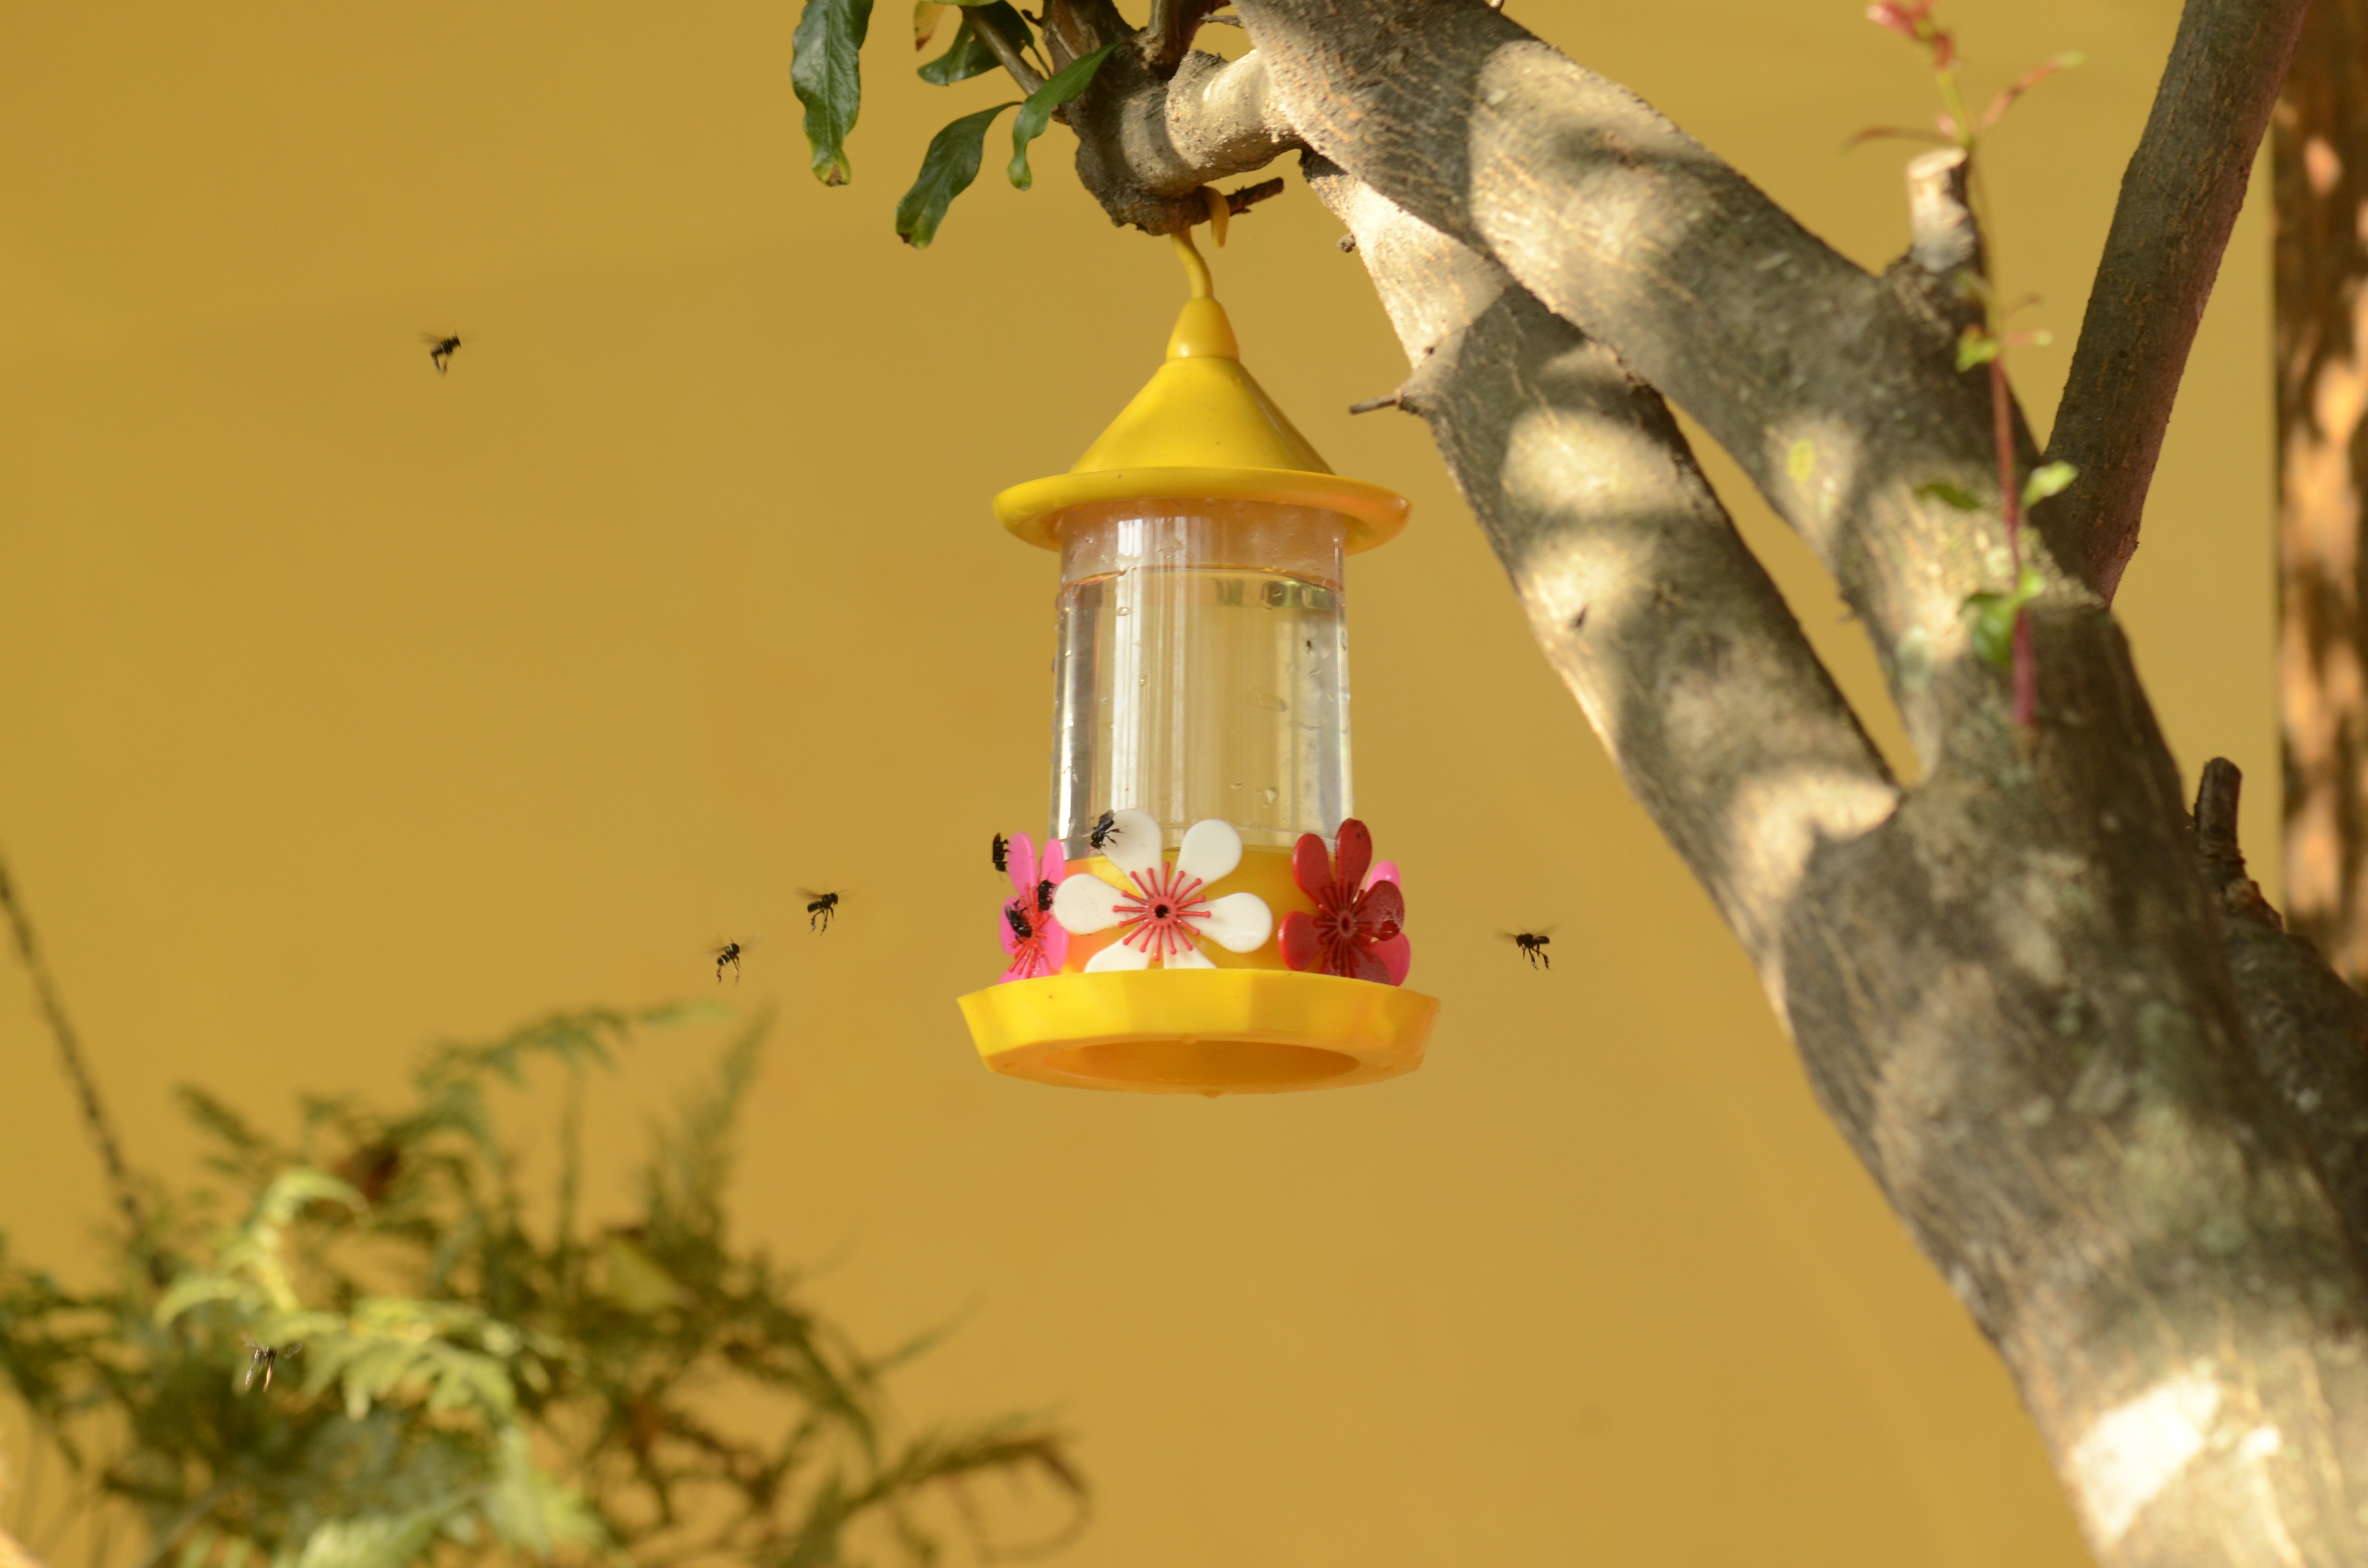
nature, branch, flower, yellow, lighting, nectar, bees, drinking fountain hummingbird